Superga (brand)

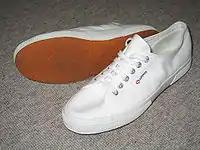
The original white Superga model

Superga UK employs popular celebrities as their brand ambassadors, with whom they collaborate to create a collection of shoes designed by the ambassador each year, including Alexa Chung in 2012, Rita Ora in 2013, and Suki Waterhouse in 2014. Supermodel Binx Walton was announced as brand ambassador for 2015, followed by Abbey Lee Kershaw for 2016. 2017 sees supermodel and bass guitarist Pyper America Smith, sister of male supermodel Lucky Blue, as the brand ambassador.